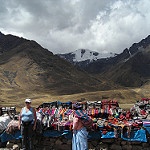
Scene: Outdoor